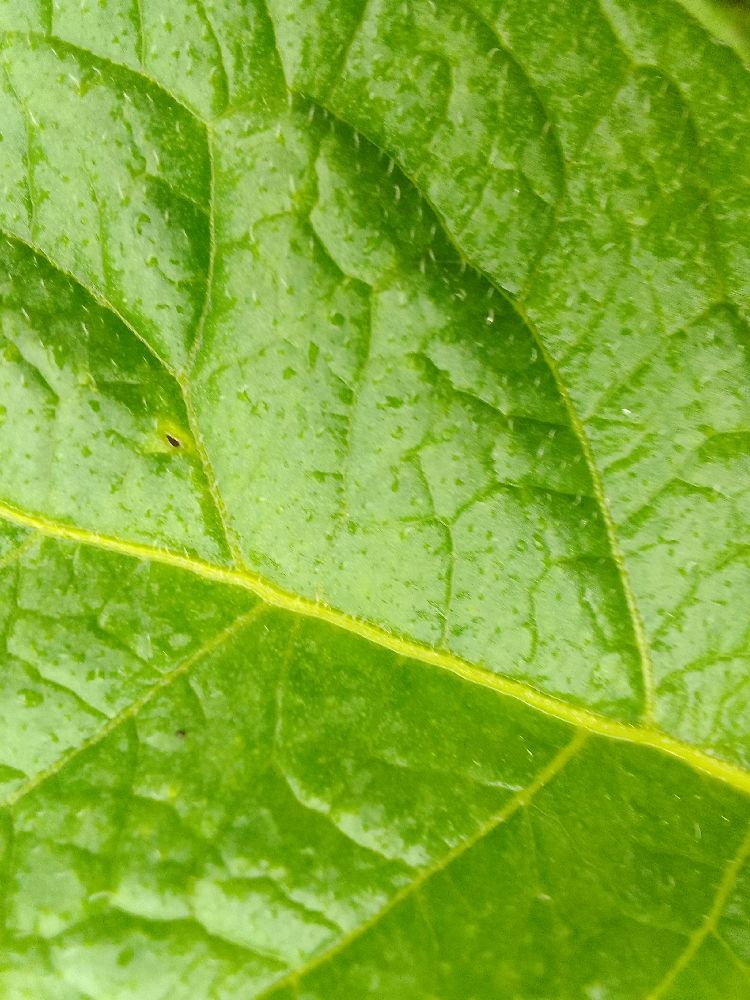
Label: Healthy